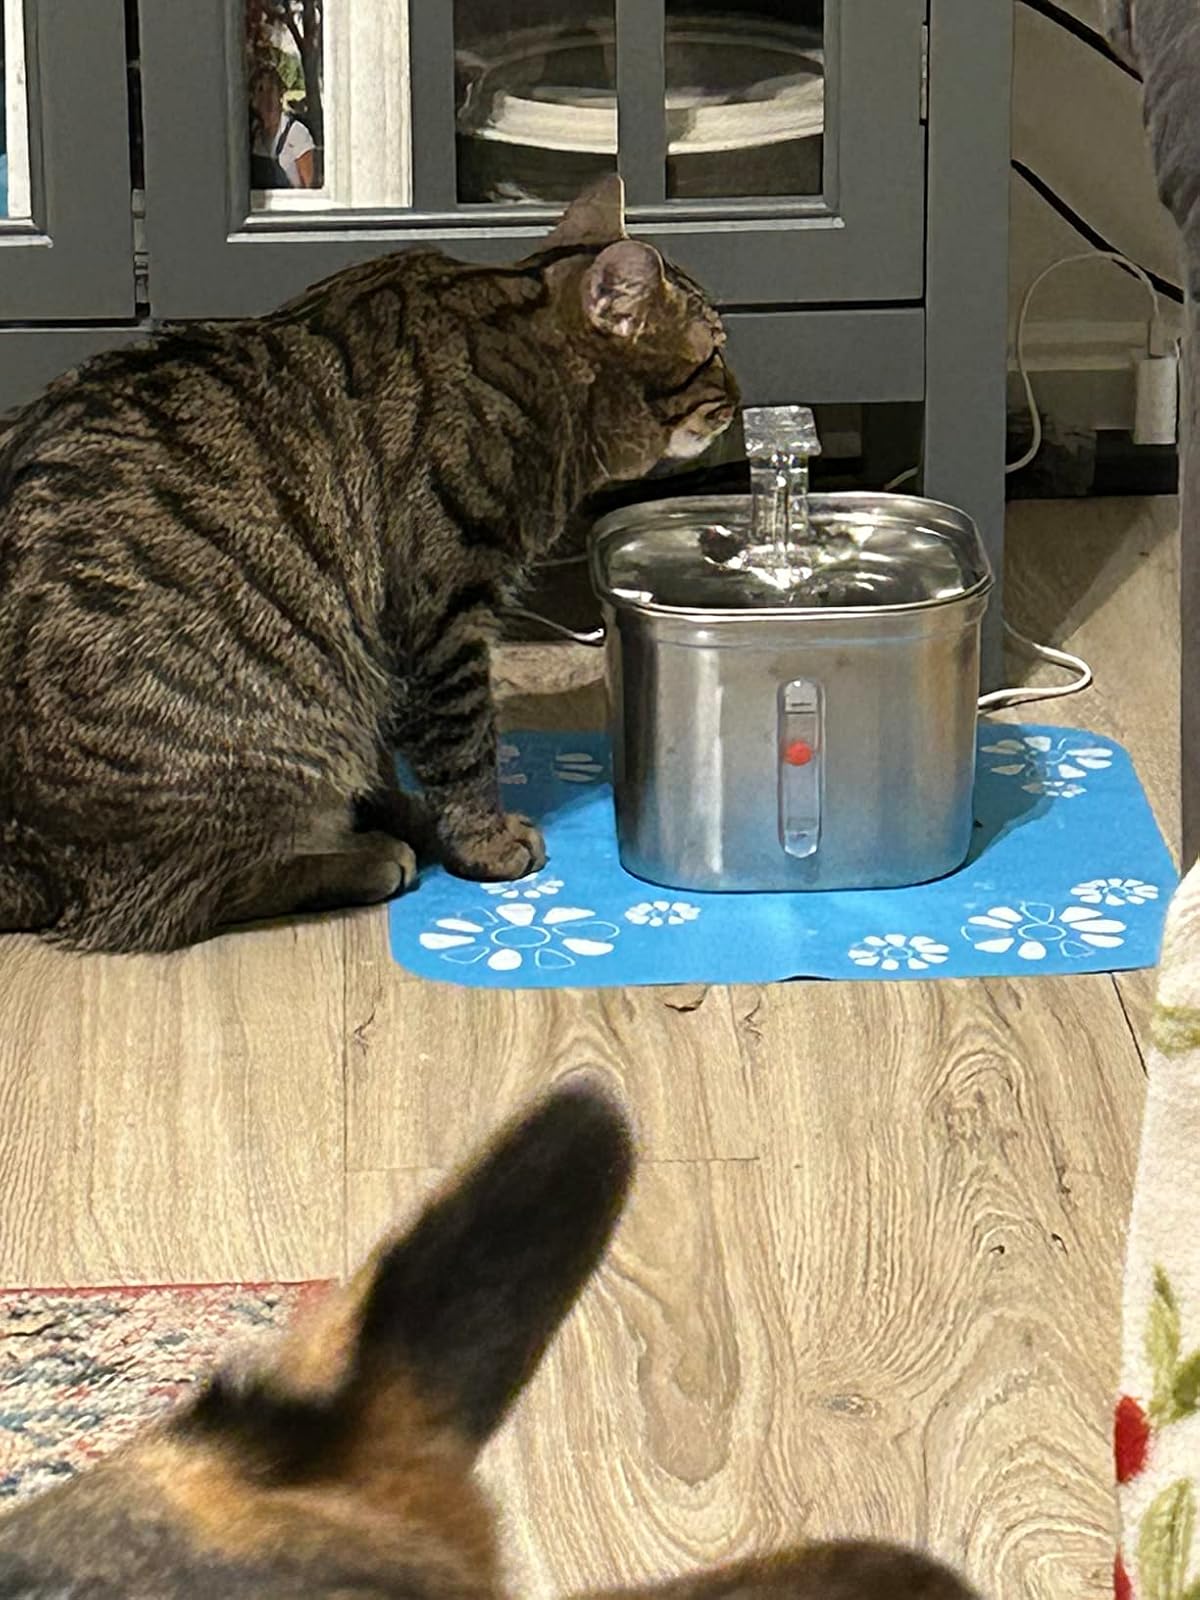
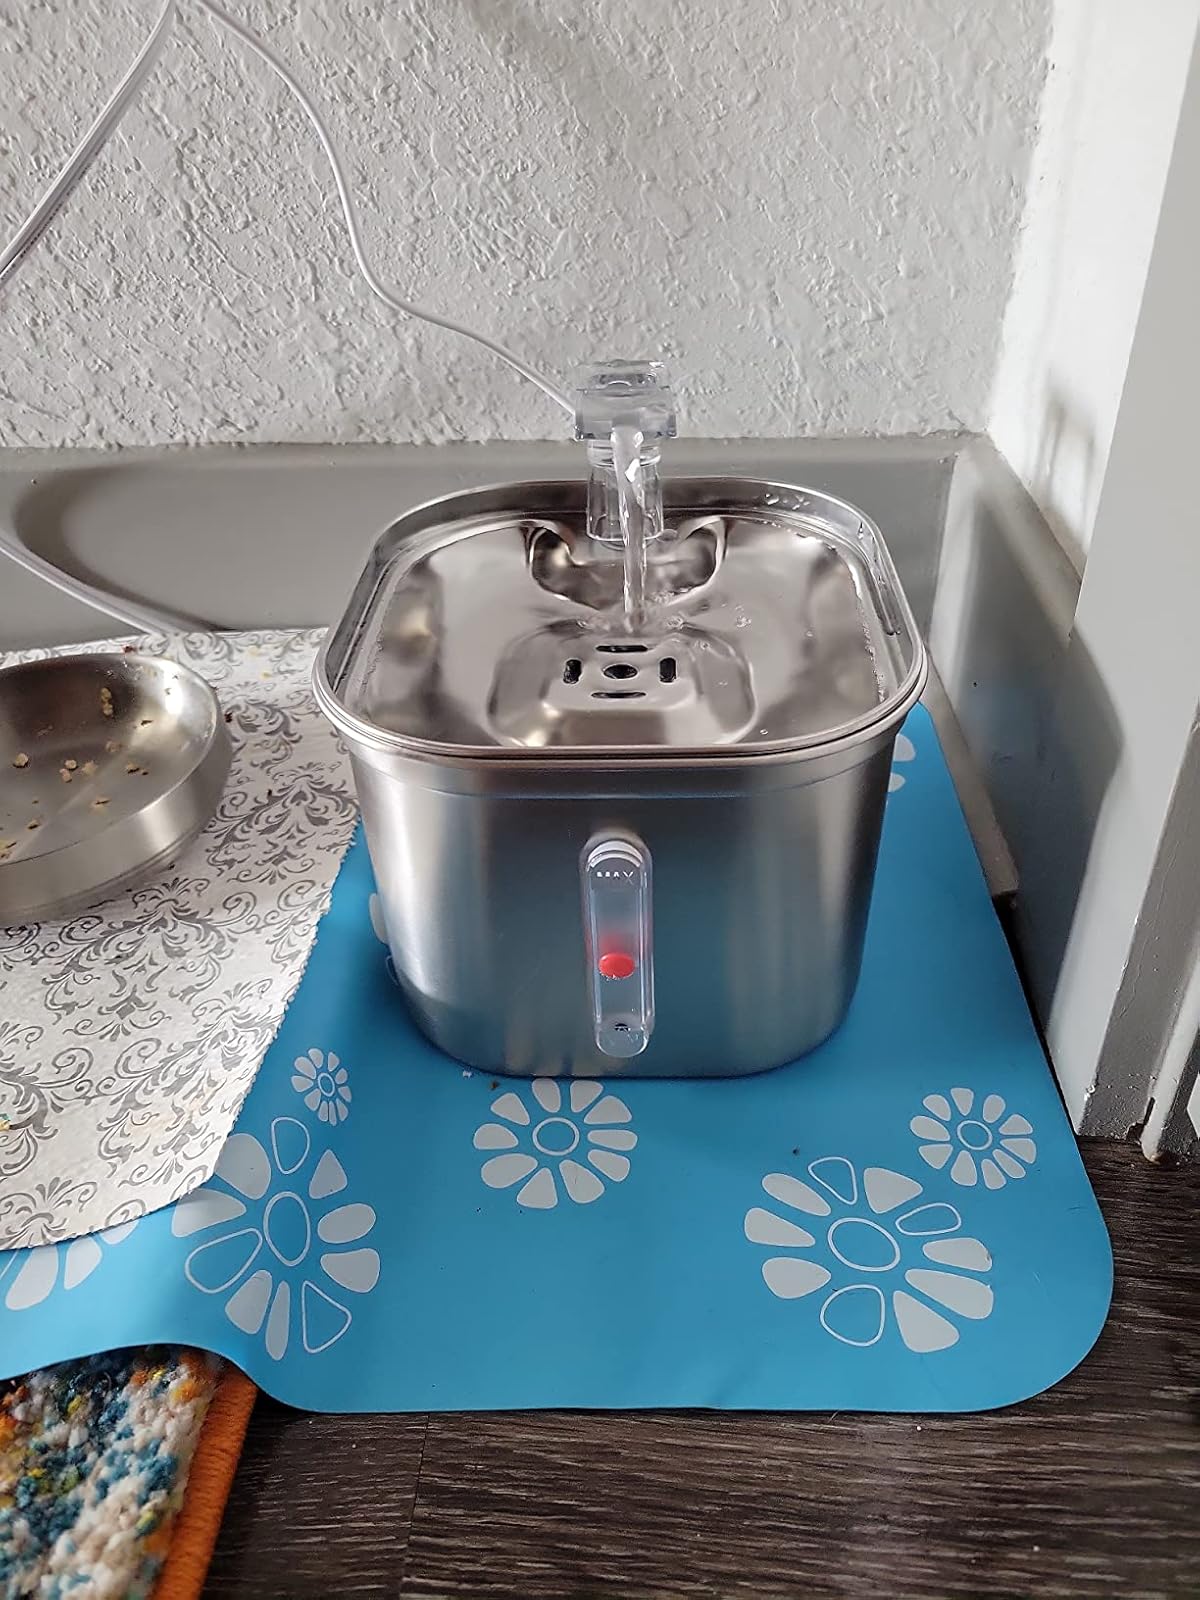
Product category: items_bowl
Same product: yes